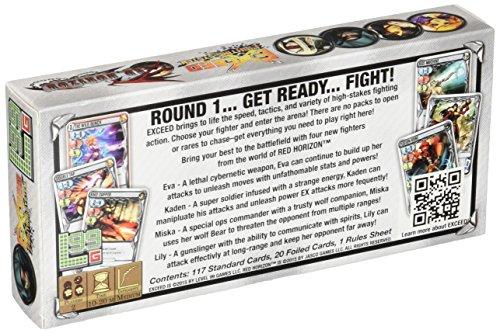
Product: Level 99 Games Exceed Red Horizon Eva & Kaden vs Lily & Miska Board Game
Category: Toys & Games | Games & Accessories | Board Games
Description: This set features 4 characters from the world of red horizon: EVA, Kaden, miska, and Lily, as well as all materials you need to play.
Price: $25.00
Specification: ProductDimensions:3.8x1.5x8inches|ItemWeight:12ounces|ShippingWeight:12ounces|DomesticShipping:ItemcanbeshippedwithinU.S.|InternationalShipping:Thisitemisnoteligibleforinternationalshipping.LearnMore|ASIN:1936920522|Itemmodelnumber:L99-EXRH2|Manufacturerrecommendedage:13yearsandup